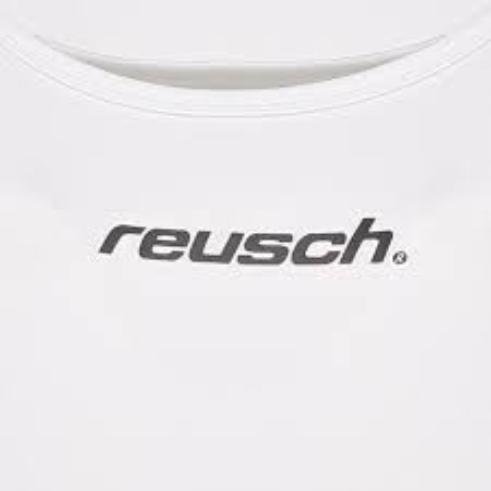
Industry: Clothes